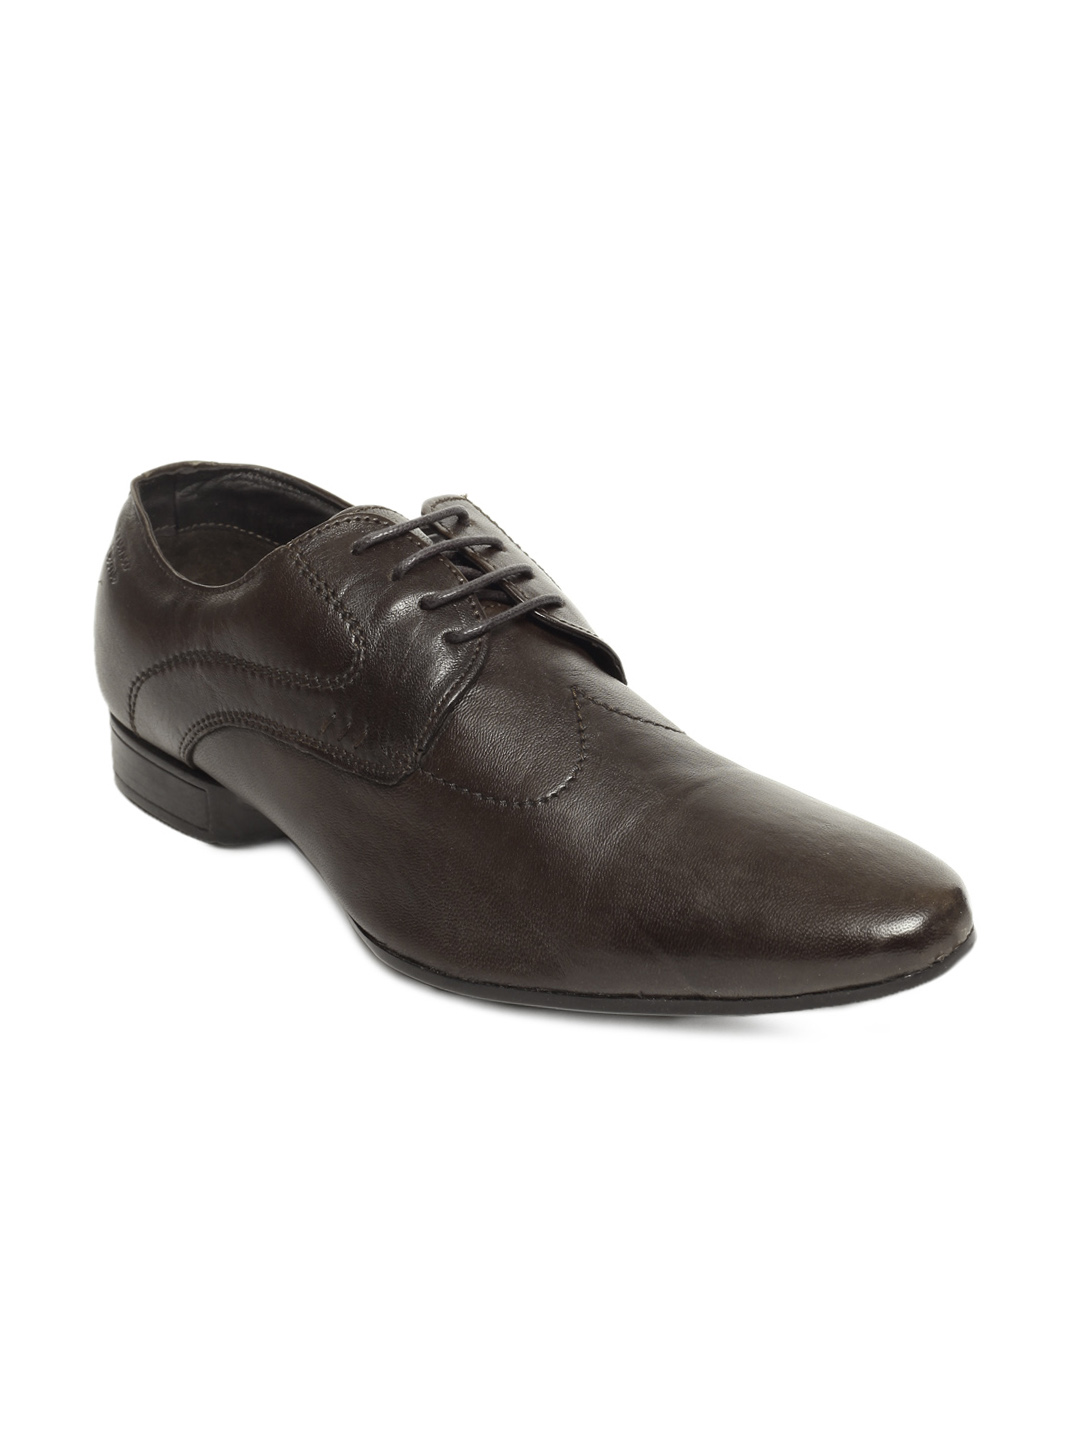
Franco Leone Men Dark Brown Formal Shoes
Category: Footwear / Shoes / Formal Shoes
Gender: Men
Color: Brown
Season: Winter 2012
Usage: Formal